Dòmhnall Ruadh Chorùna

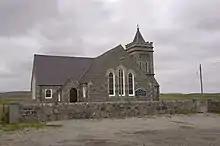
Kilmuir Church, North Uist.

Like the 18th century North Uist bard John MacCodrum, Dòmhnall Ruadh Chorùna lies buried in Kilmuir cemetery, which stands on the site of a Pre-Reformation parish church dedicated to the Virgin Mary. Dòmhnall Ruadh rests underneath a gravestone that bears a carving of a swan and a quotation from the second verse of his love song "An Eala Bhàn":